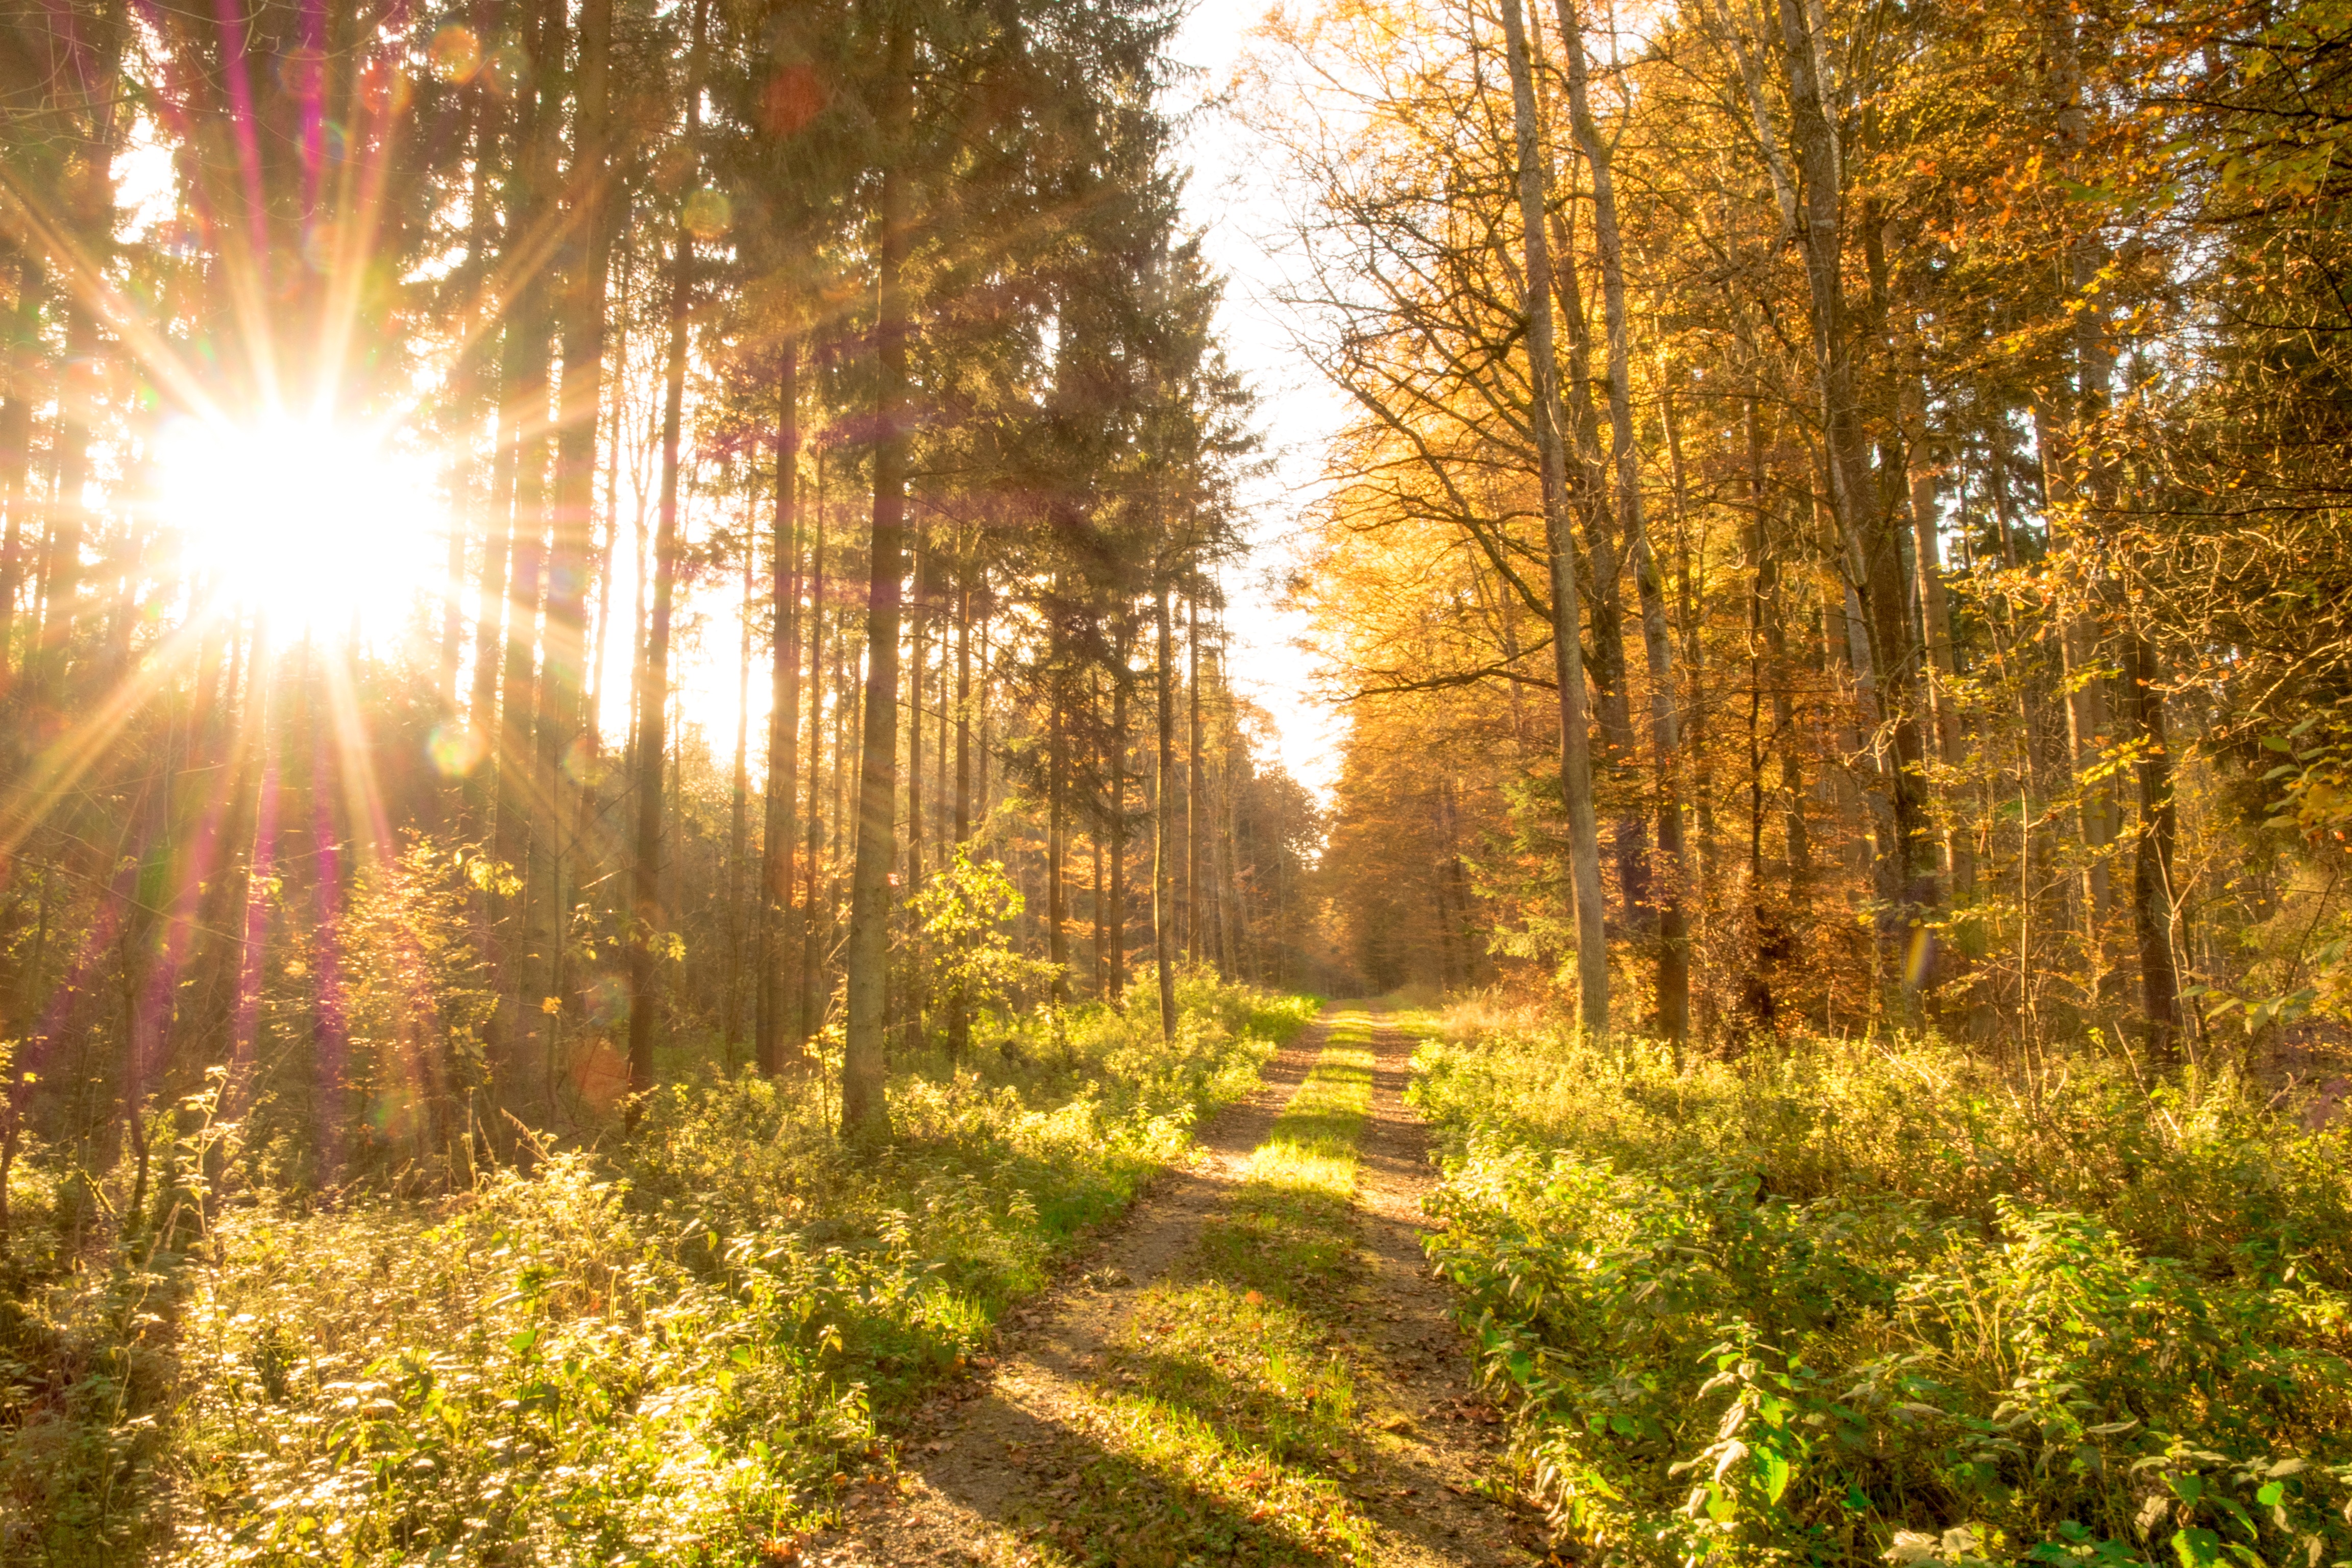
tree, nature, forest, light, sun, sunset, trail, meadow, sunlight, leaf, golden, color, autumn, season, trees, coloring, leaves, deciduous, grove, woodland, habitat, mood, idyll, away, fall color, leaves in the autumn, autumn forest, evening sun, ecosystem, golden autumn, back light, forest path, biome, natural environment, woody plant, temperate broadleaf and mixed forest, temperate coniferous forest